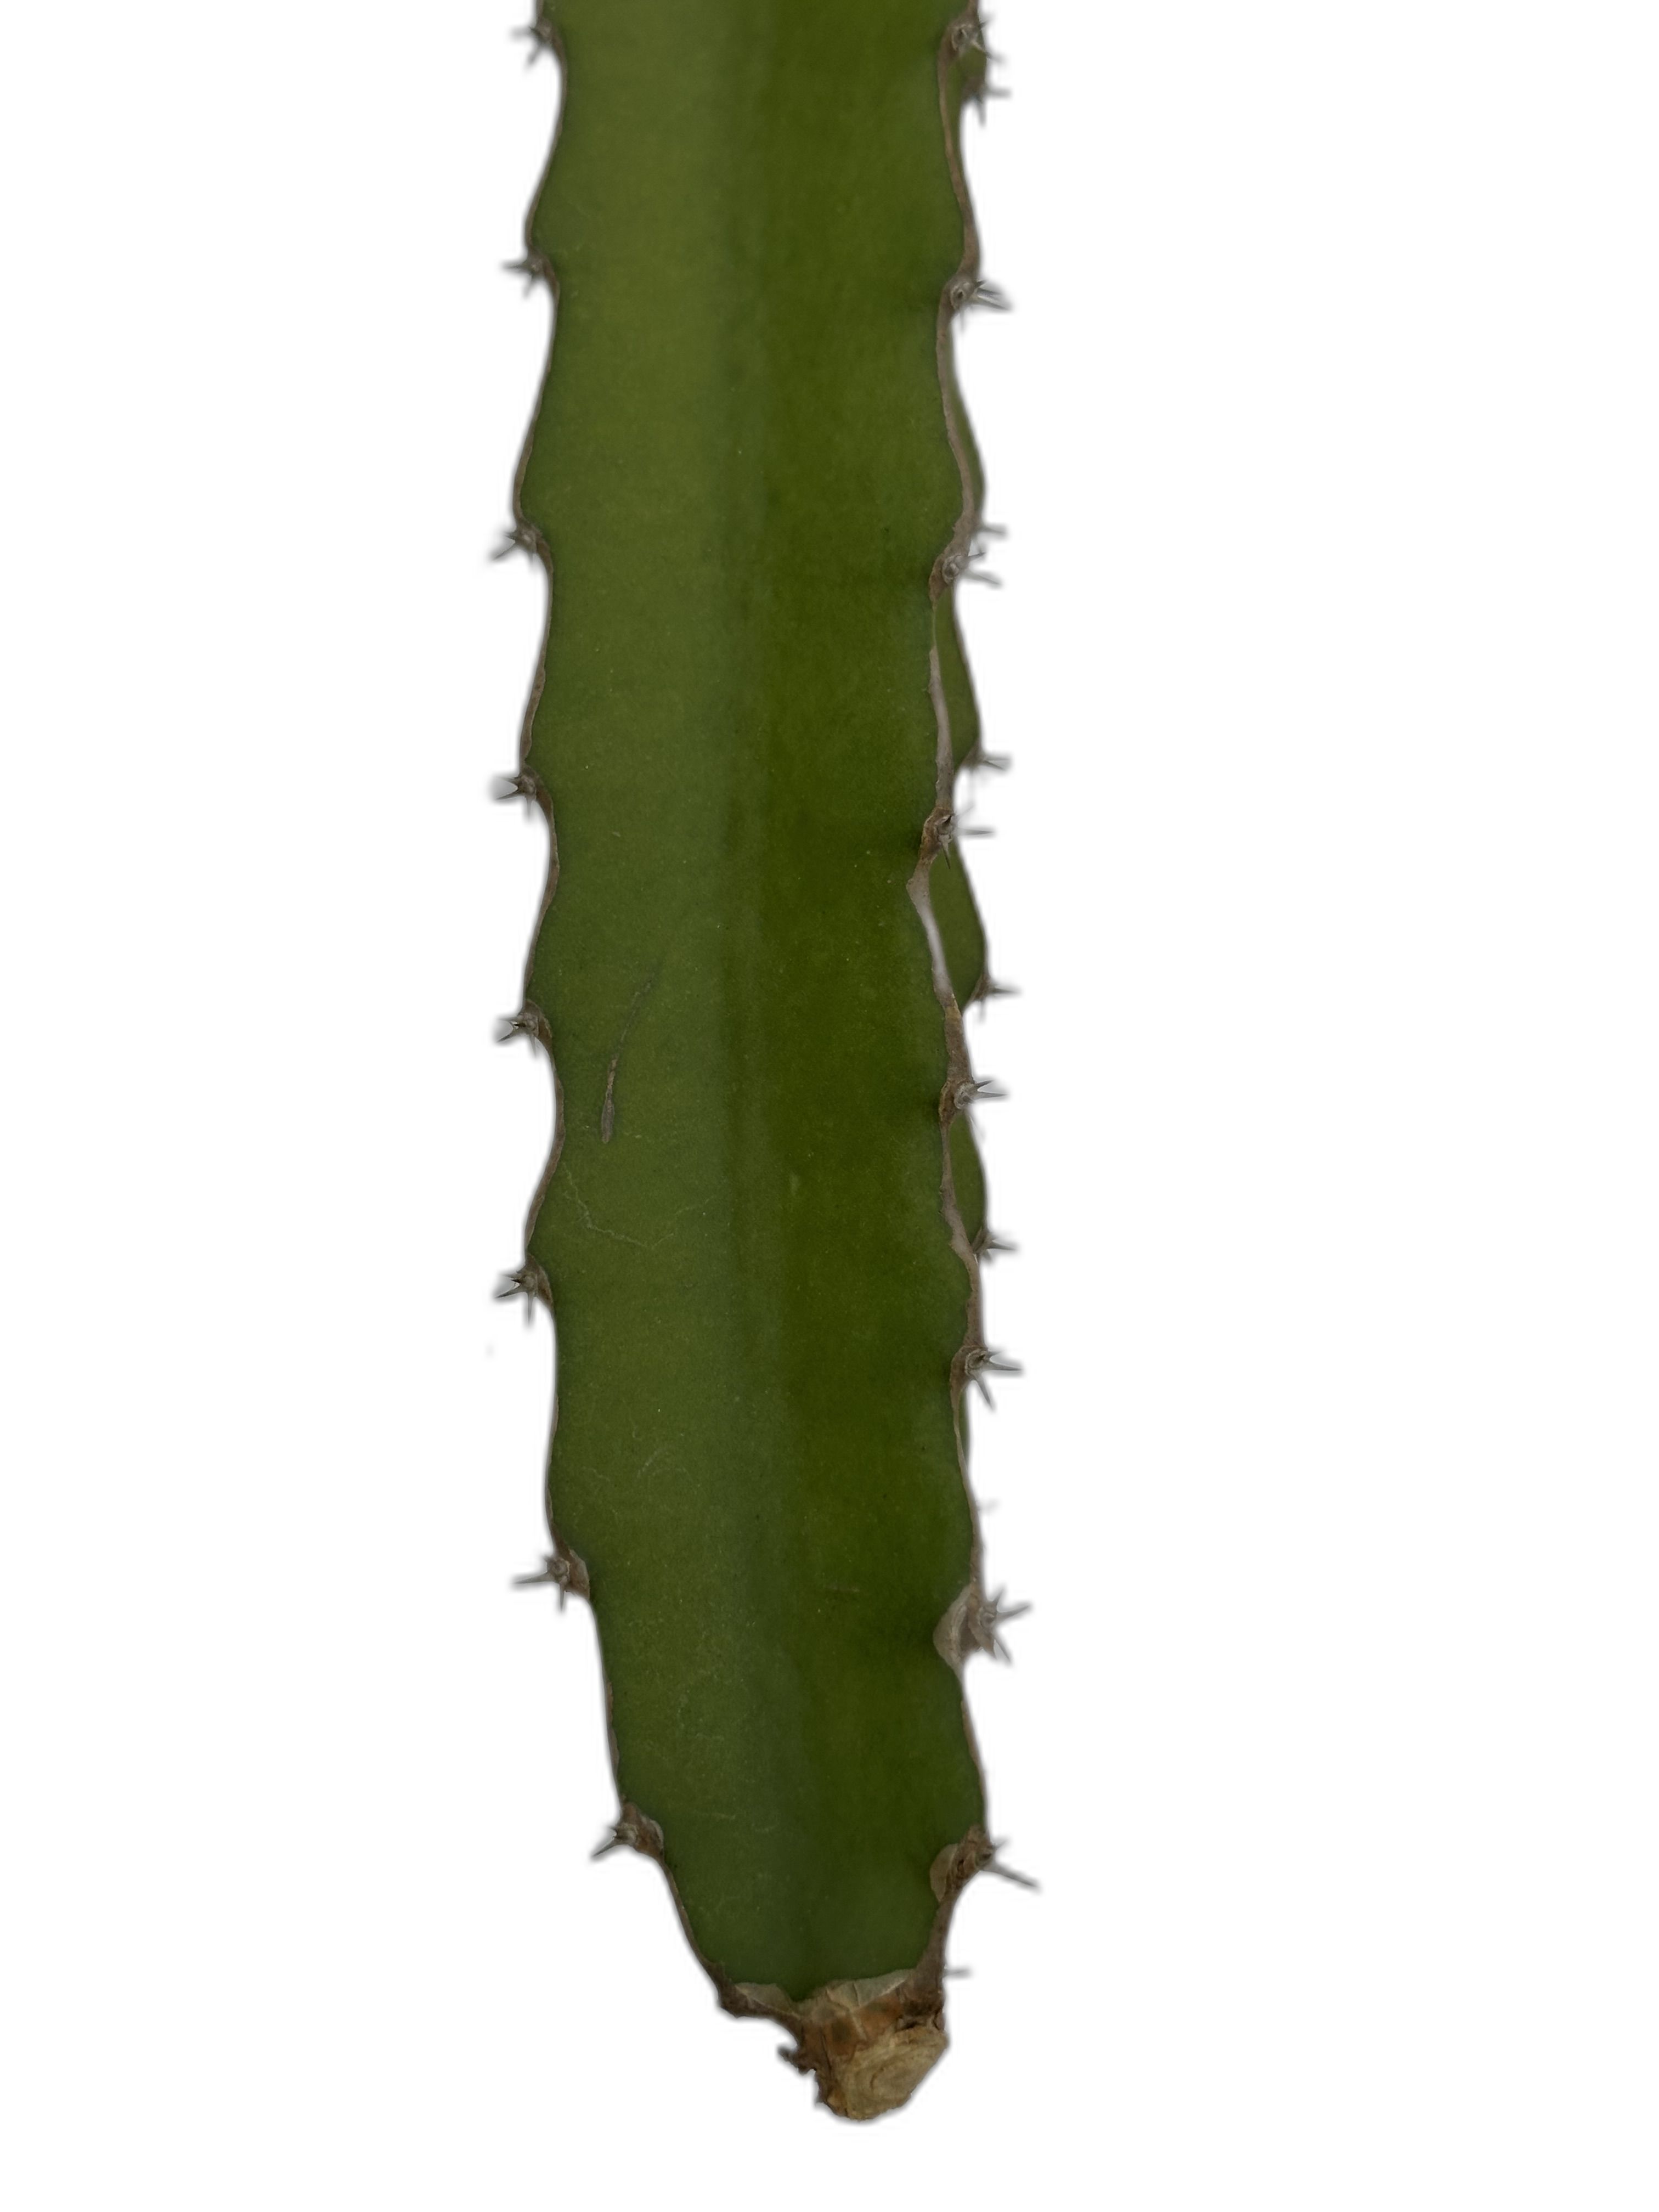
Label: Good leaf